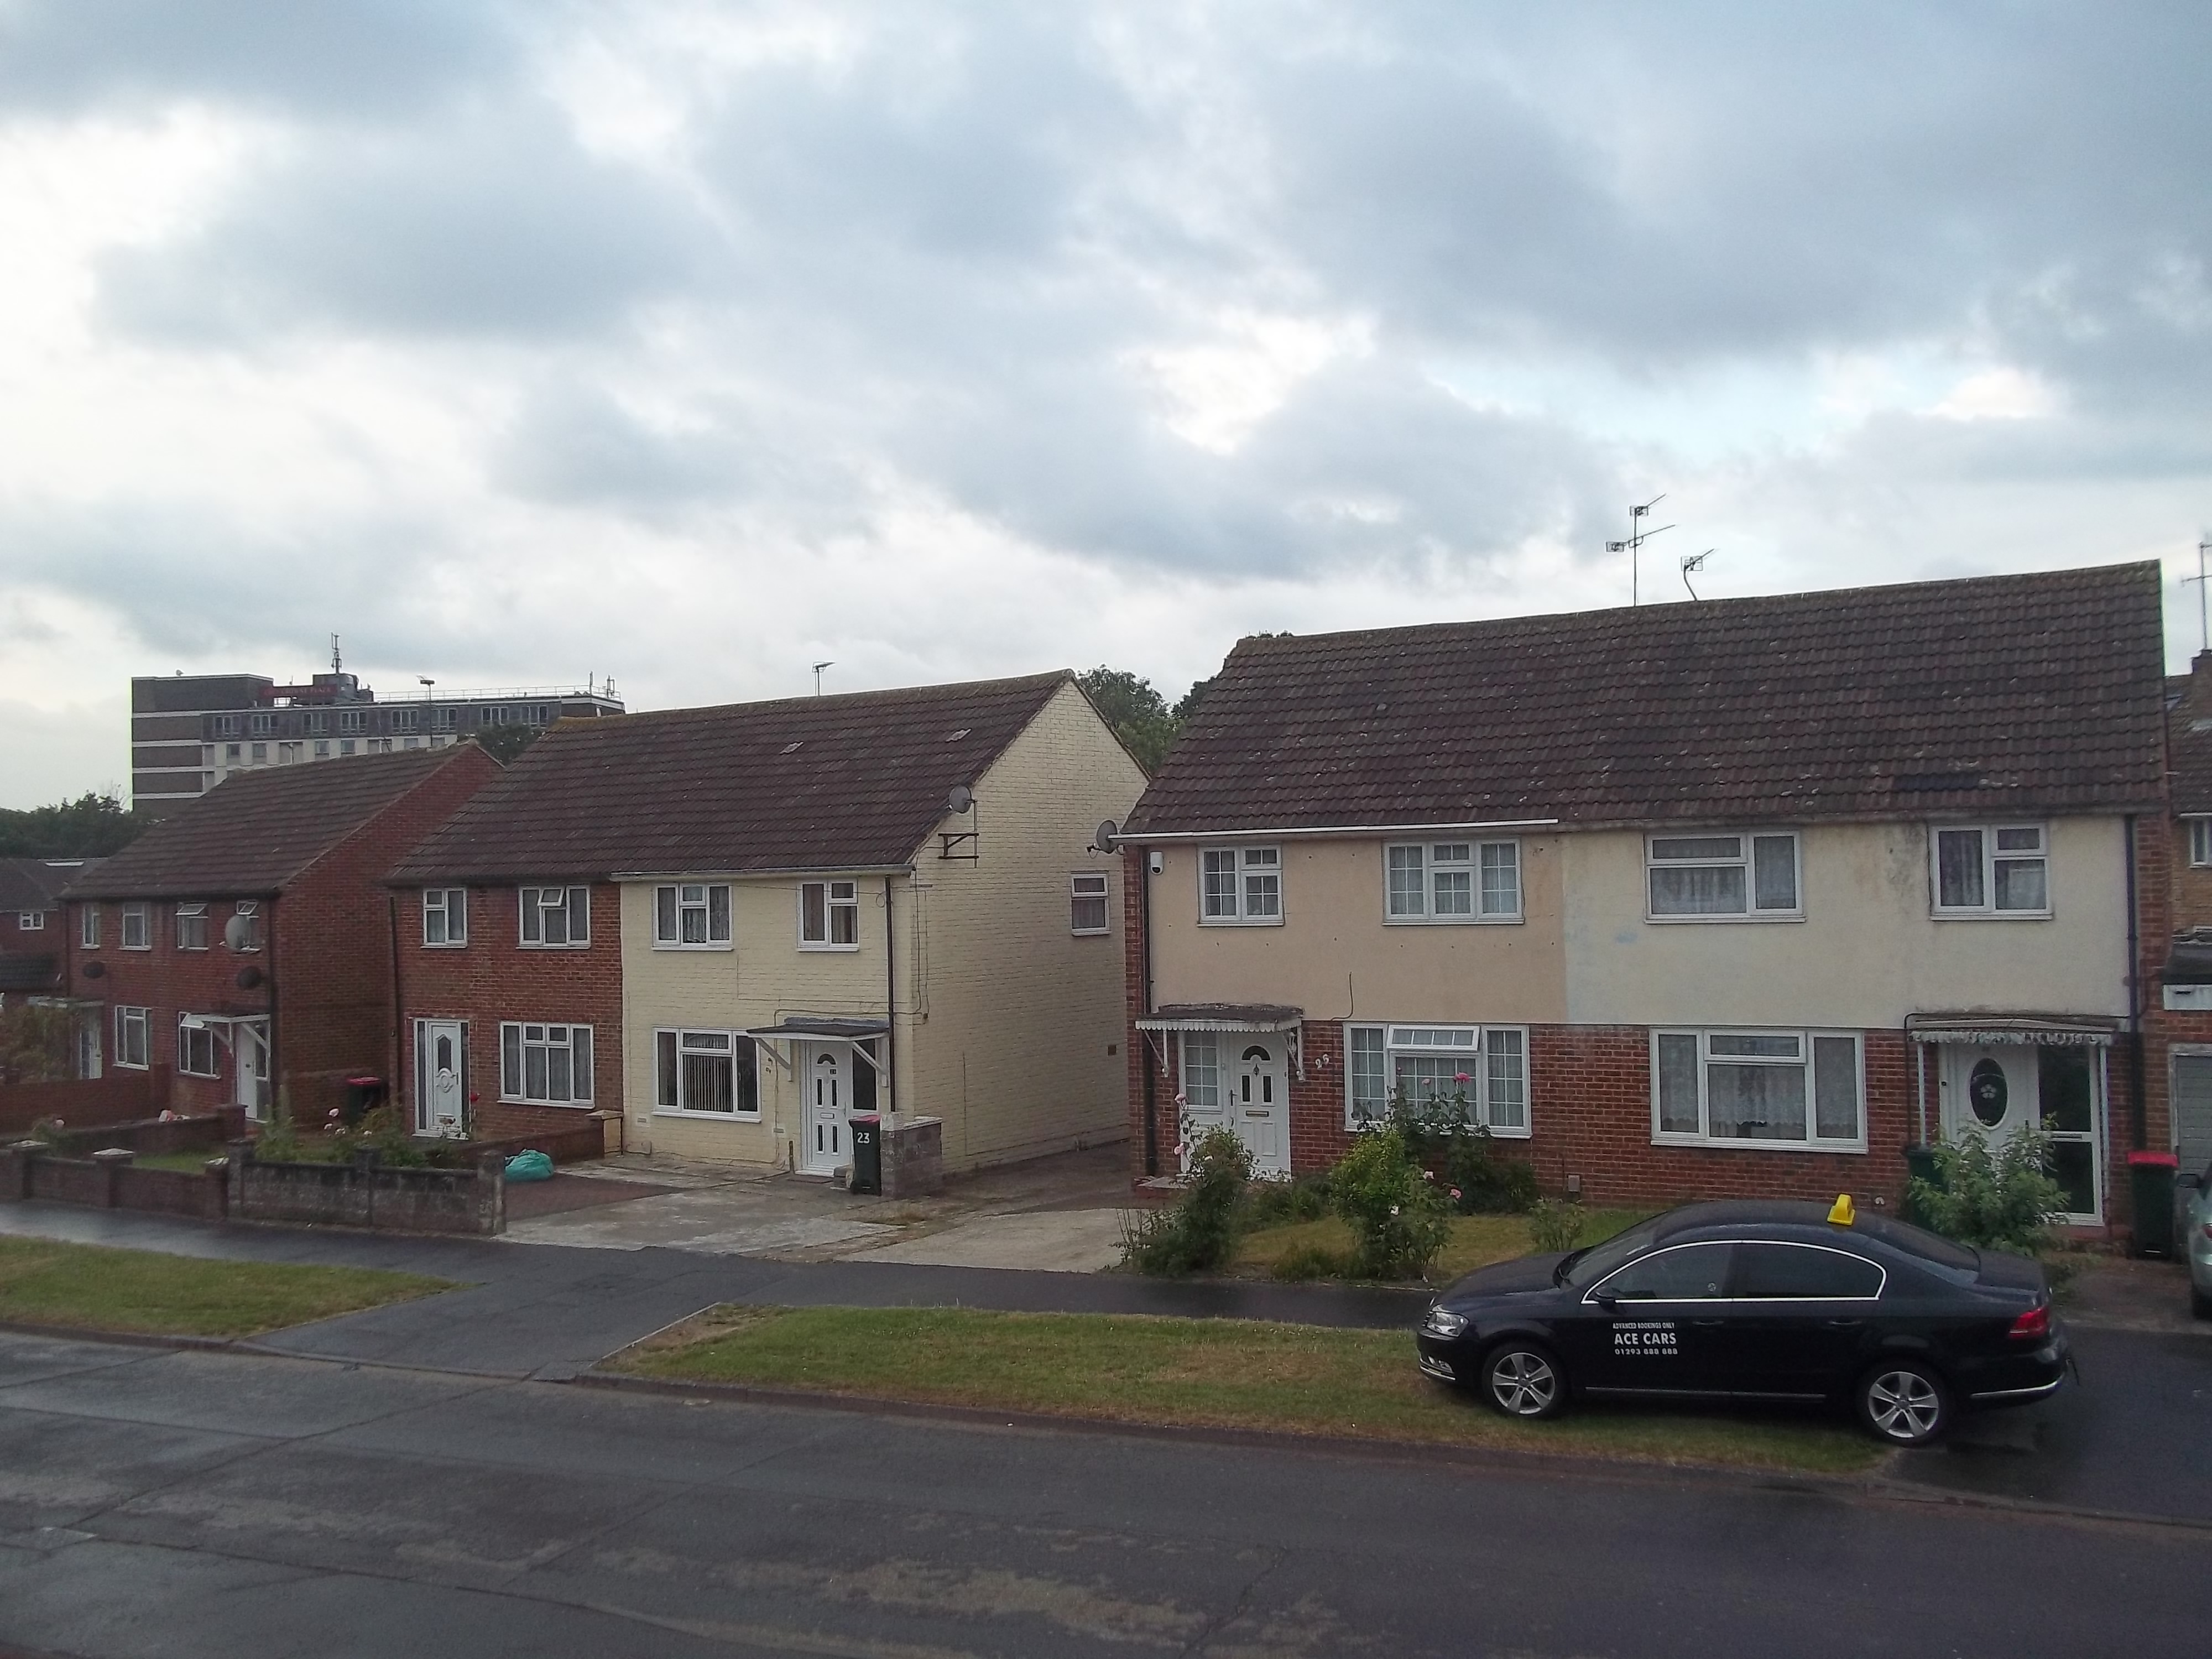
house, town, building, home, downtown, suburb, facade, property, estate, neighbourhood, real estate, residential area